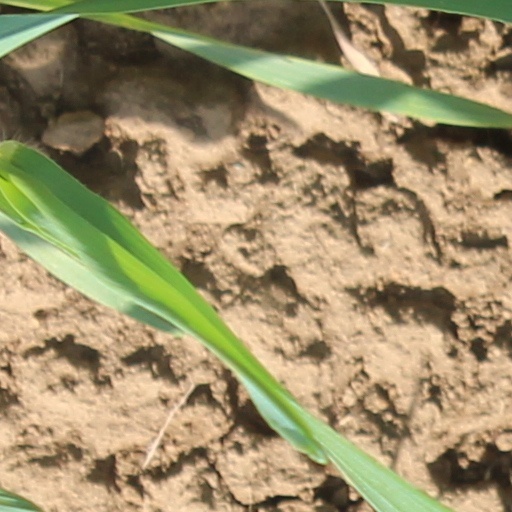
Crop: wheat